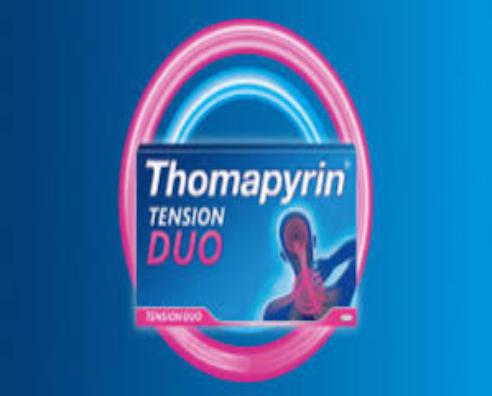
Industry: Medical